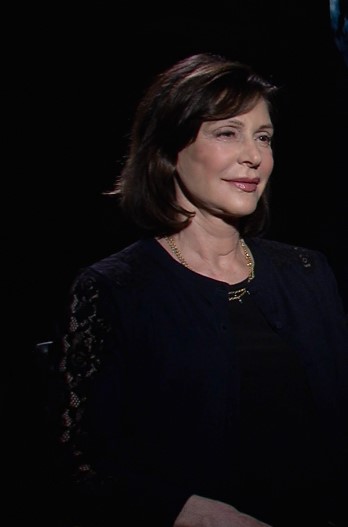
Gender: women